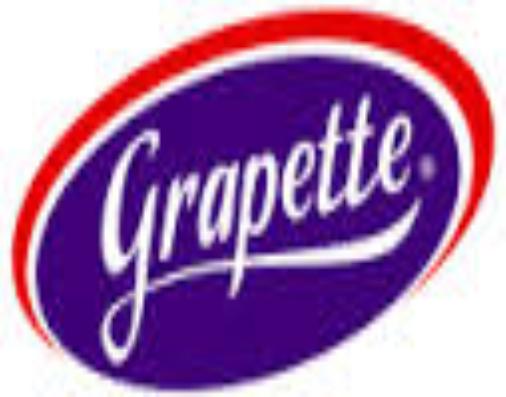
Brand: Grapette
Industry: Food